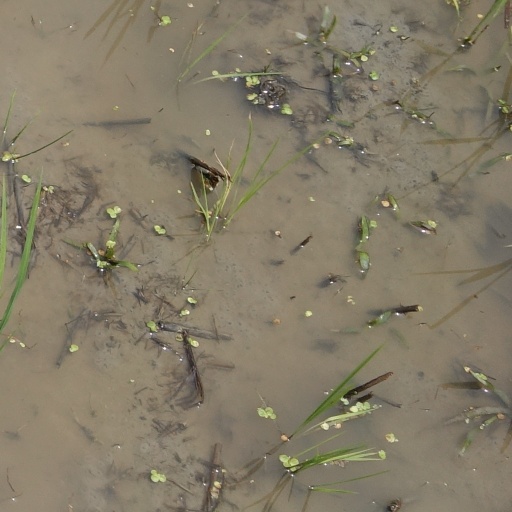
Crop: rice